Serious Request

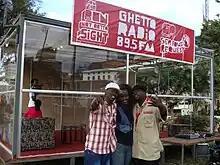
Glass house, Nairobi

Sweden participated for the first time, with a glass house in Malmö. The appeal was called "Musikhjälpen" ("Music Aid"), and the theme was refugees (slogan: "67 miljoner flyktingar behöver din hjälp", meaning 67 million refugees need your help). Because of Swedish Christmas celebrations, the appeal began one week earlier. The appeal aired 24 hours daily on Sveriges Radio (SR) P3 and Din Gata 100.6—SVT Play and SVT2 aired the appeal on a time-permitting basis. Hosts were Kitty Jutbring, Henrik Torehammar and Ehsan Noroozi. Guests during the six-day marathon included rap artist Timbuktu, Danish actor Mads Mikkelsen and the Swedish national ice-hockey team. In its first year the appeal raised a total of 3,016,247 Swedish kronor, or €277,778.